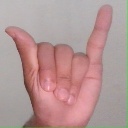
अक्षर: य